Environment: real
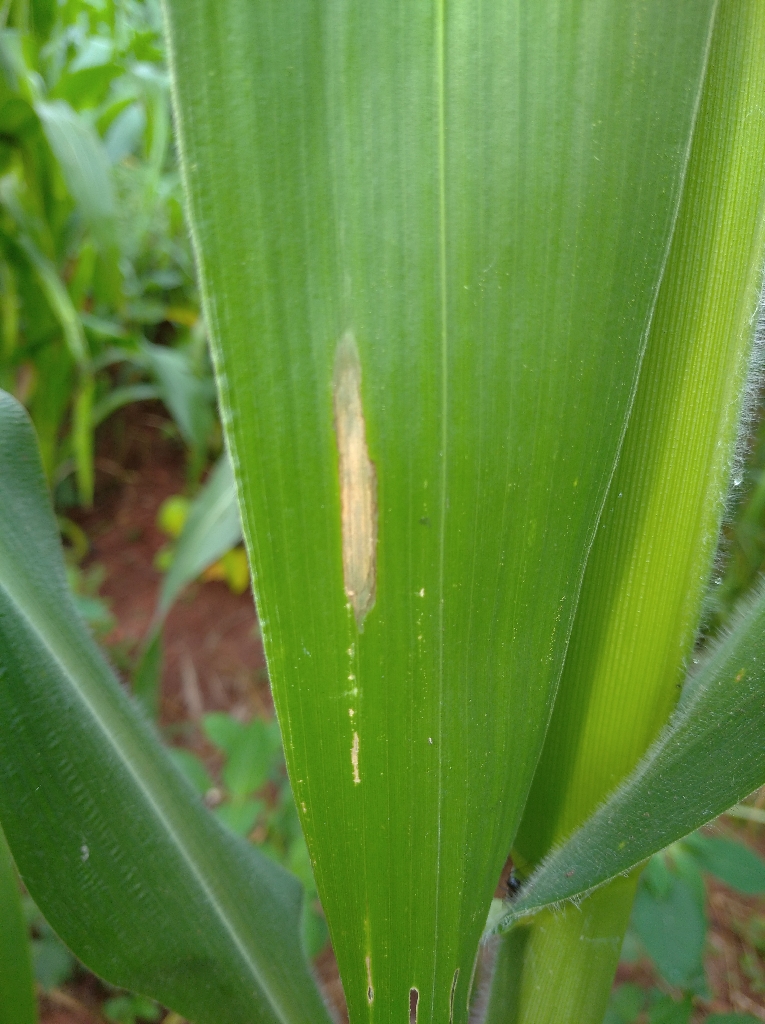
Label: northern_corn_leaf_blight